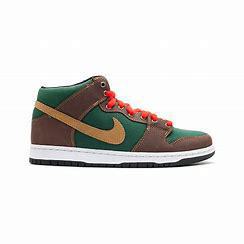
Brand: Nike
Model: Dunk Mid Pro SB